I Love Desi

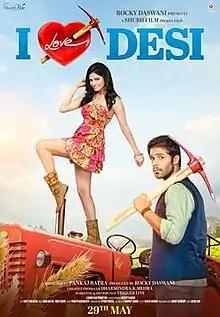
Theatrical Release Poster

I Love Desi is a Hindi romantic comedy film directed by Pankaj Batra. Producer Rocky Daswani introduced Vedant Bali who is manager to Akshay Kumar and Priyanka Shah. Gulshan Grover, Mannat Singh, Shakti Anand, Krip Suri and Gurpreet Ghuggi are also starring in the film. The film has been shot in Canada, Thailand and India. Filmstar Akshay Kumar has helped his manager during the making of the film. "I Love Desi" released on 29 May 2015.